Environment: real
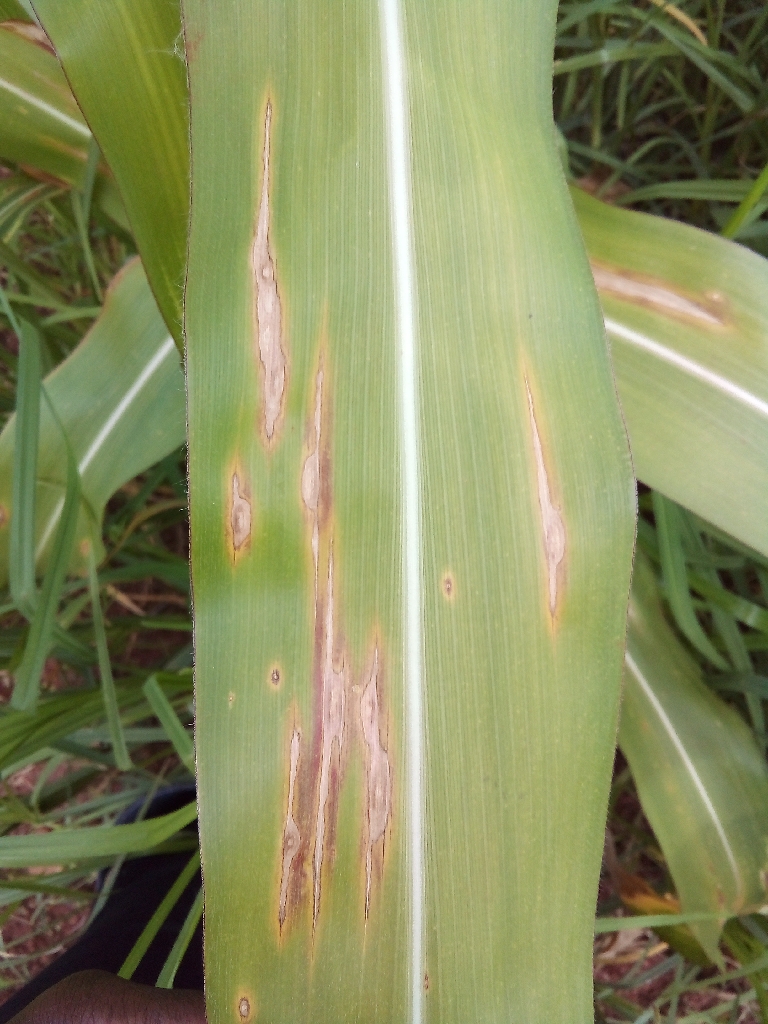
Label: northern_corn_leaf_blight